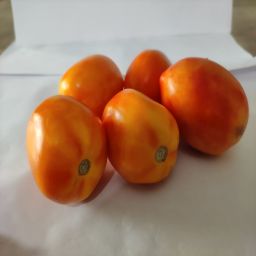
Crop: Tomato
Quality: Ripe